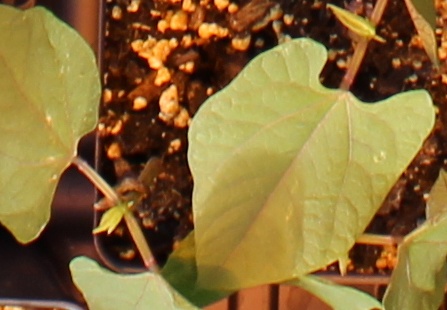
Label: Blackbean